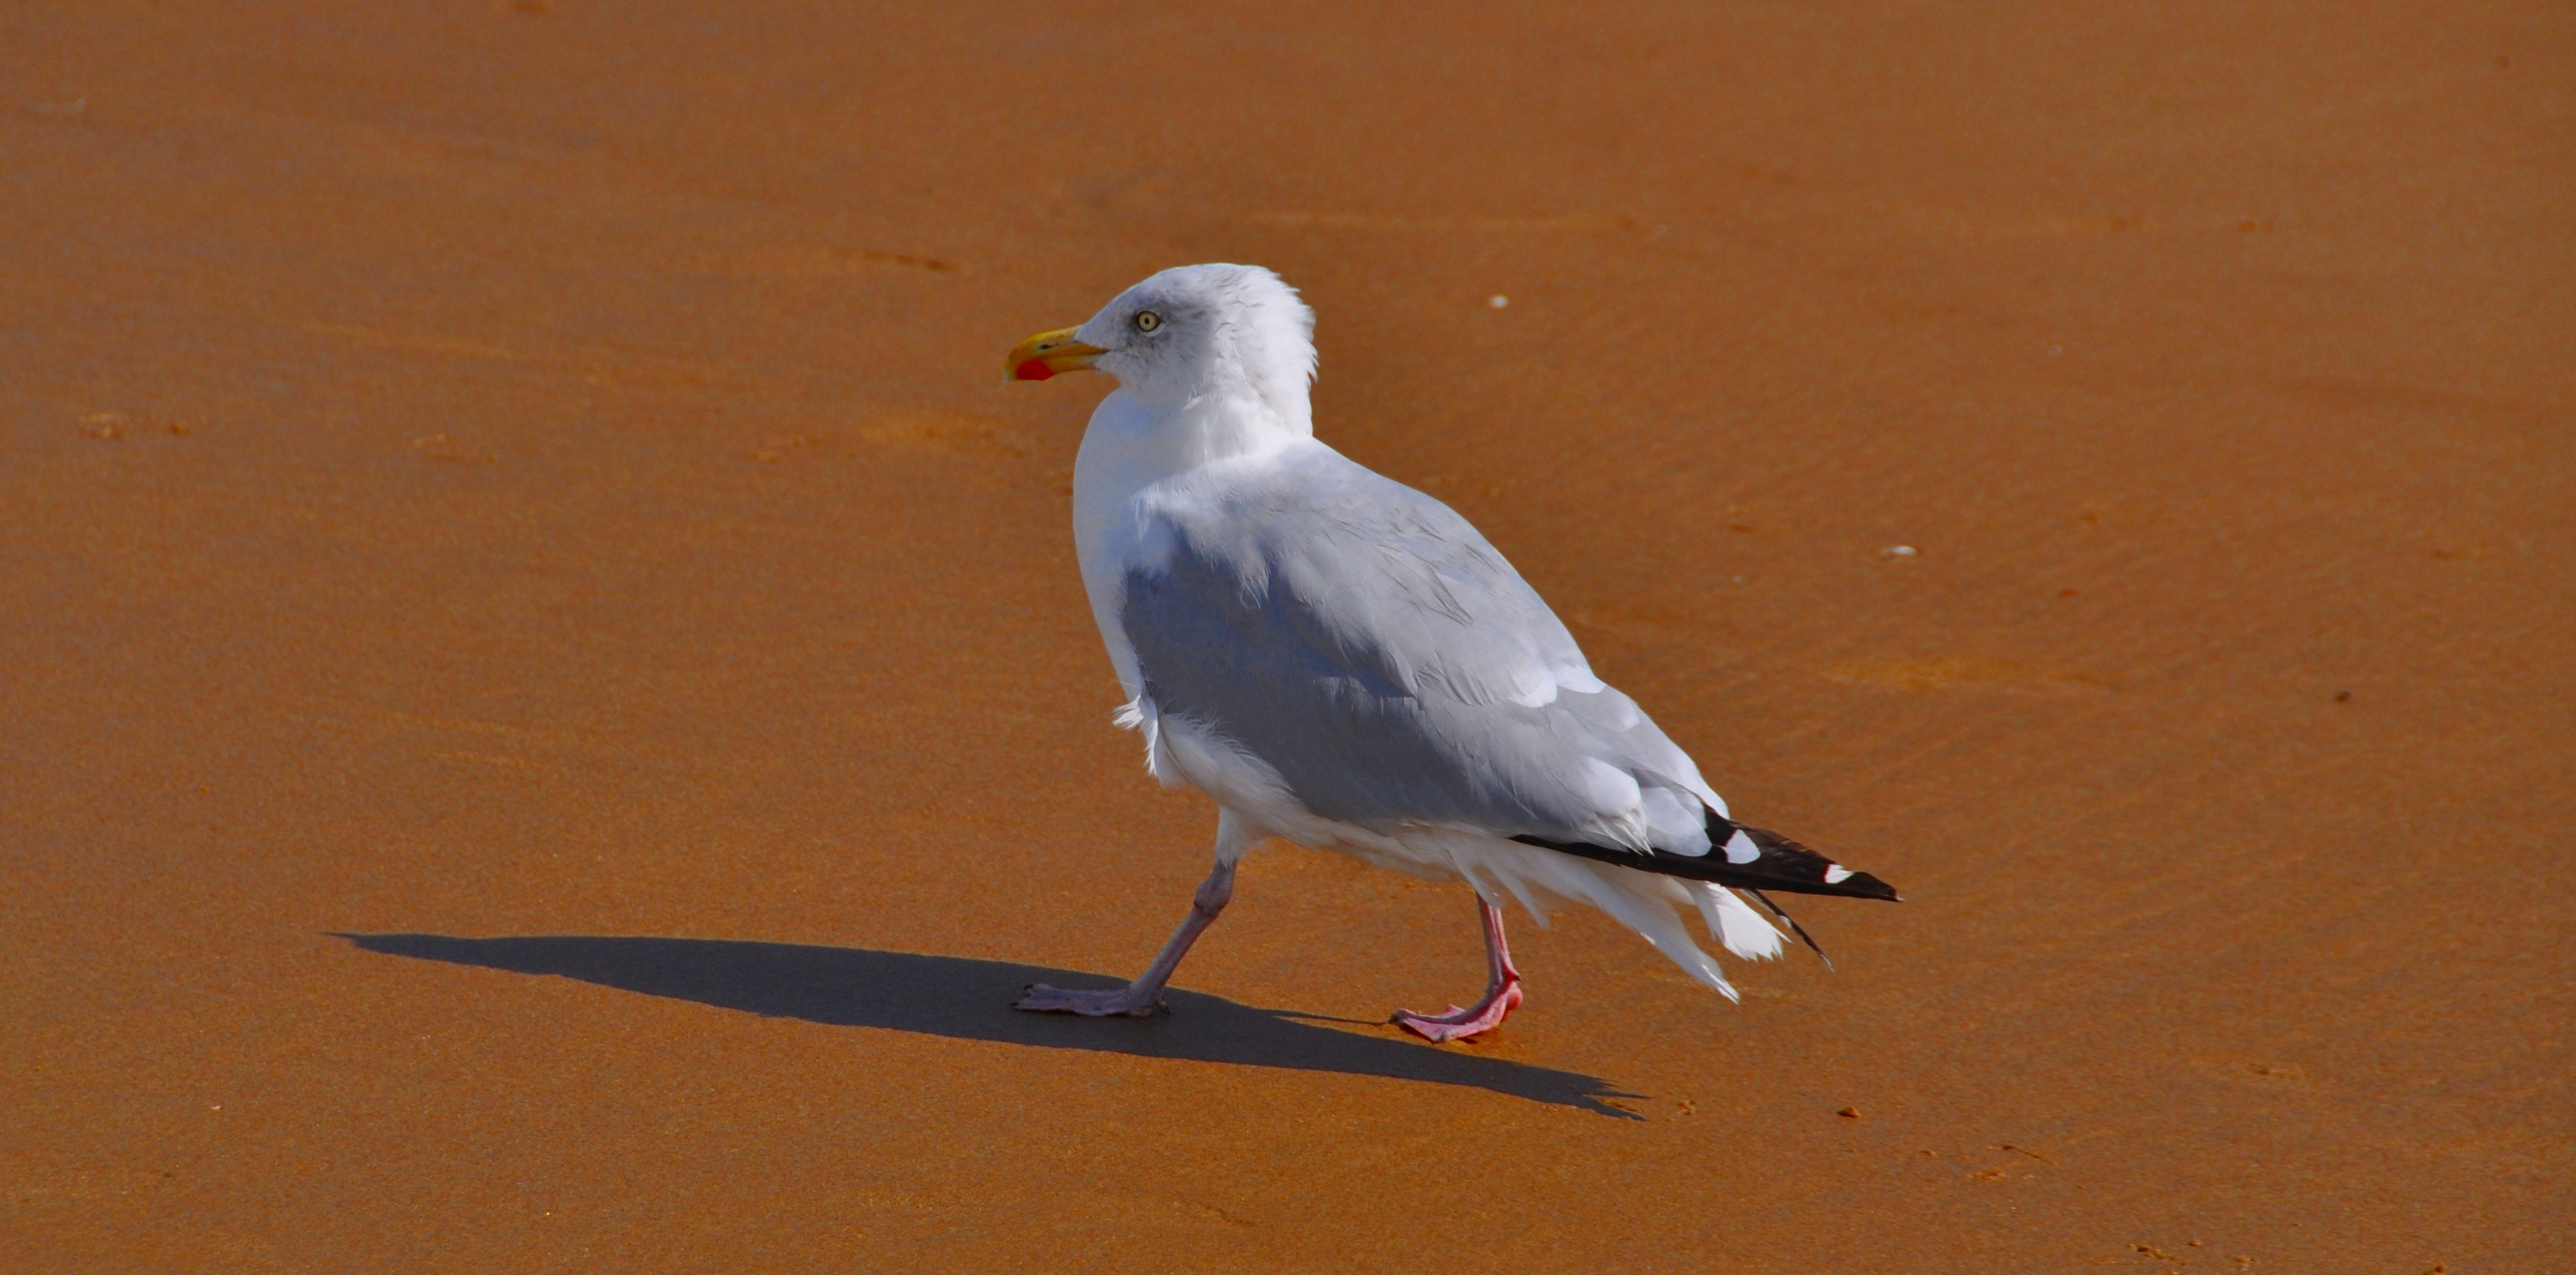
beach, bird, wing, animal, seabird, wildlife, gull, beak, fauna, vertebrate, shorebird, charadriiformes, european herring gull